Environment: real
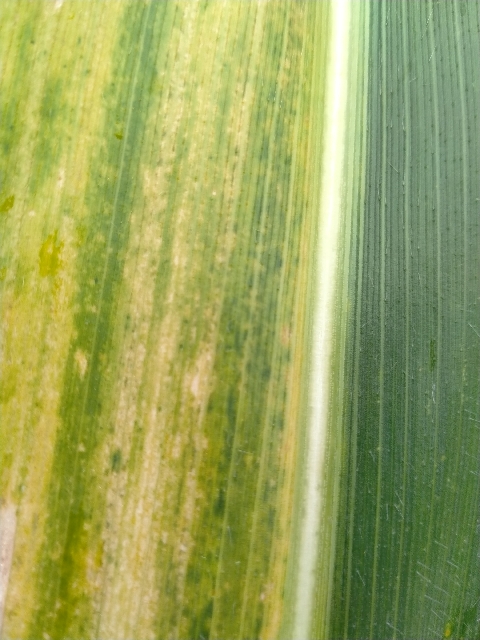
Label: lethal_necrosis